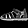
Label: Sandal